Question: Please indicate a possible affordance area of the knife that can be used for holding
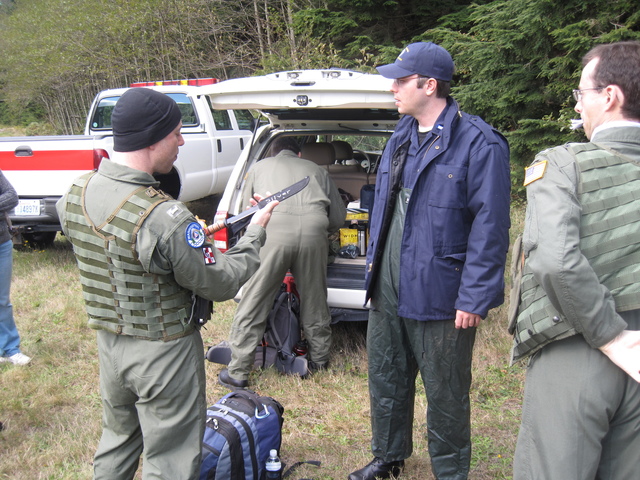
Answer: [188.115, 216.859, 229.397, 238.397]